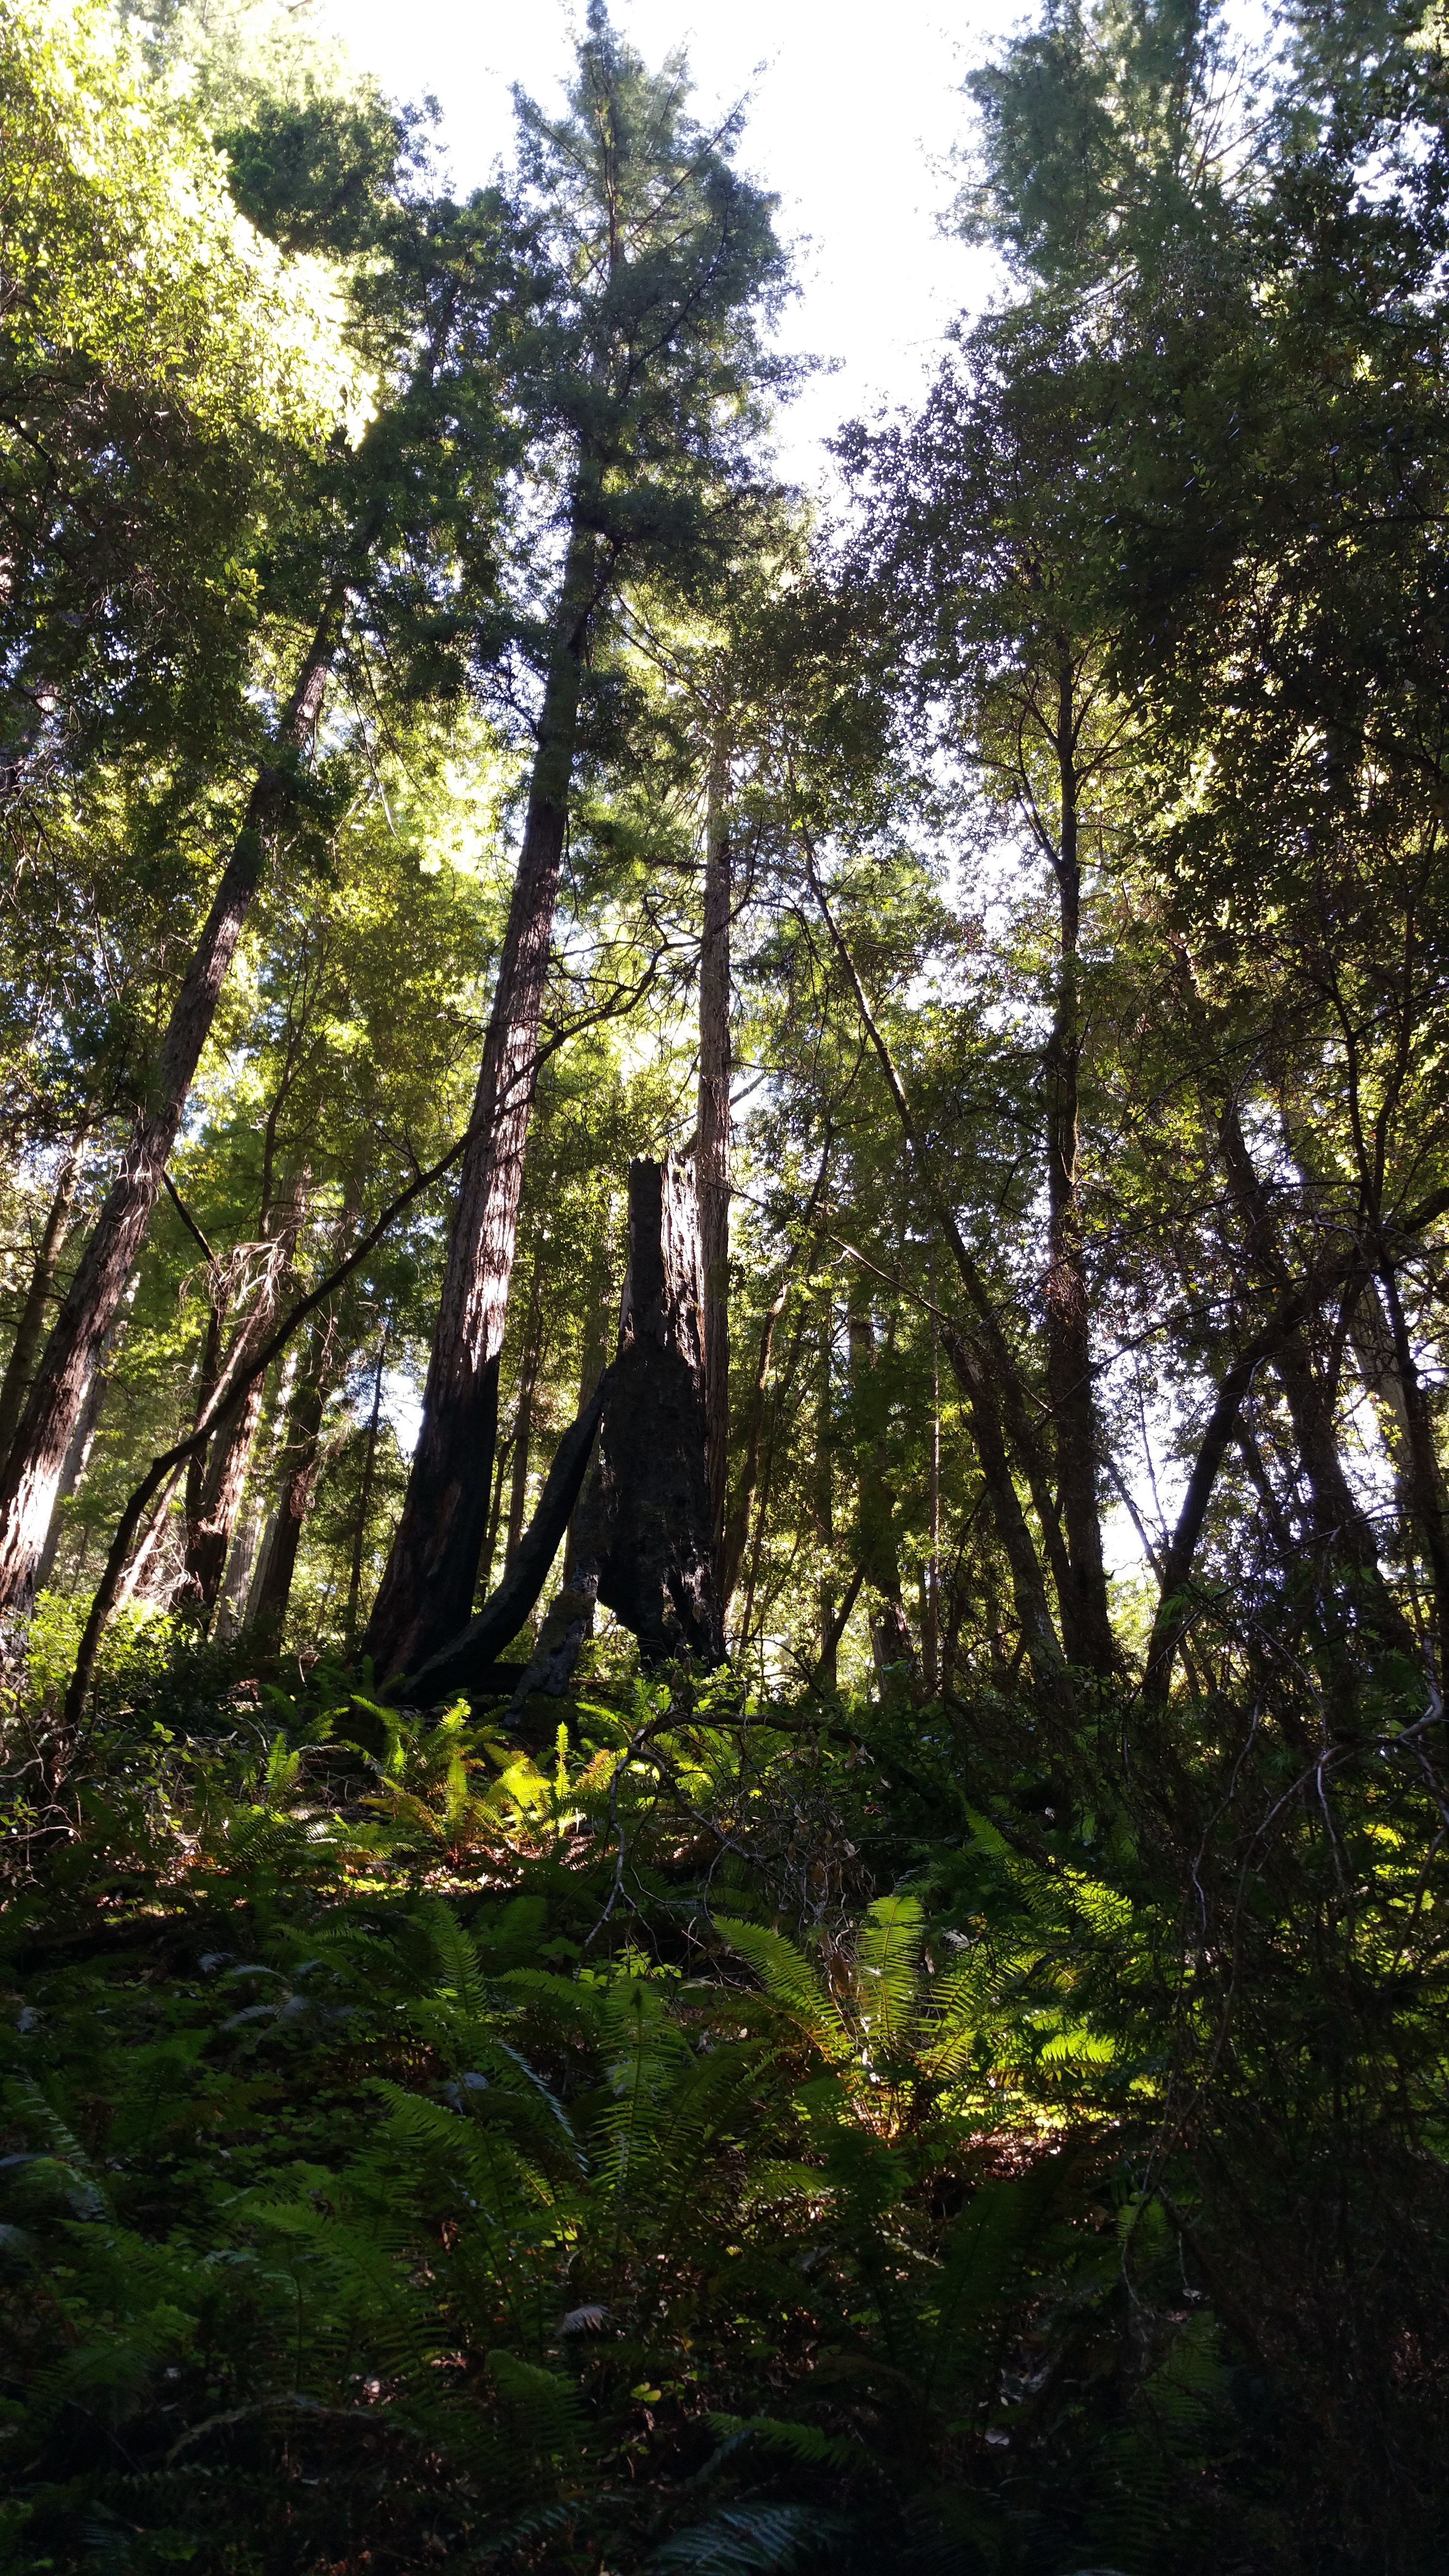
tree, nature, forest, wilderness, branch, plant, sunlight, leaf, flower, green, jungle, autumn, botany, flora, rainforest, deciduous, woodland, habitat, ecosystem, old growth forest, natural environment, woody plant